James Stewart

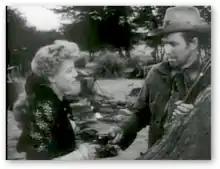
Stewart with Shelley Winters in "Winchester '73", his first project with Anthony Mann. In the 1950s, Stewart redefined his career as a star of Western films.

After his experiences in the war, Stewart considered returning to Pennsylvania to run the family store. His former agent, Leland Hayward, had also left the talent business in 1944 after selling his roster of stars, including Stewart, to Music Corporation of America (MCA). Stewart decided not to renew his MGM contract and instead signed a deal with MCA. He later stated that he was given a new beginning by Frank Capra, who asked him to star in "It's a Wonderful Life" (1946), the first postwar film for both of them. Stewart played George Bailey, an upstanding small-town man who becomes increasingly frustrated by his ordinary existence and financial troubles. Driven to suicide on Christmas Eve, he is led to reassess his life by Clarence Odbody, an "angel, second class", played by Henry Travers. During filming, Stewart experienced doubts about his abilities and continued to consider retiring from acting.